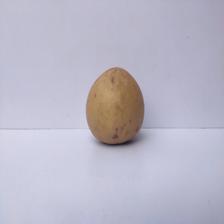
Size: Large